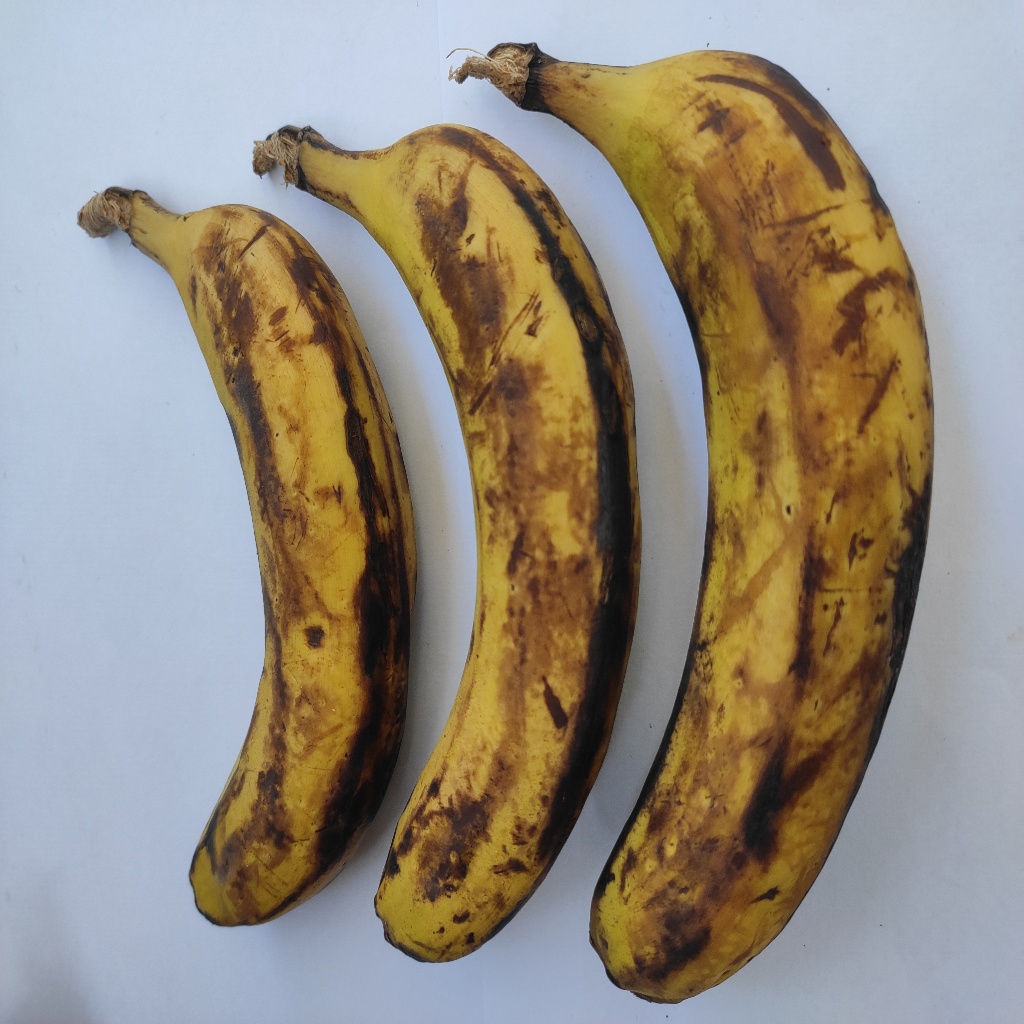
Crop: banana
Quality class: Defect